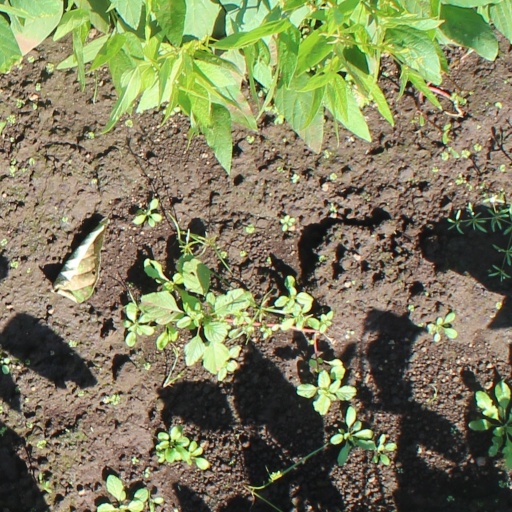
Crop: soybean